Ellen J. Kullman

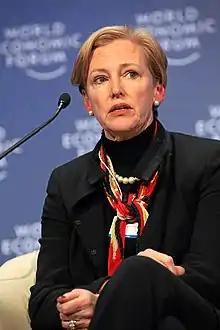
Kullman at the annual meeting of the World Economic Forum in Davos, Switzerland, January 30, 2009

Kullman began her business career at General Electric and joined DuPont in 1988 as marketing manager in the company's medical imaging business. In her later role as executive vice president she was responsible for four of DuPont's business platforms as well as for leading the company's growth in markets outside the USA.